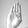
ASL letter: B